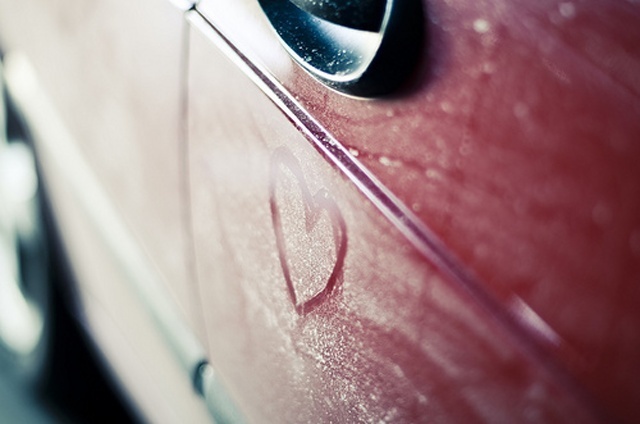
Label: not_food